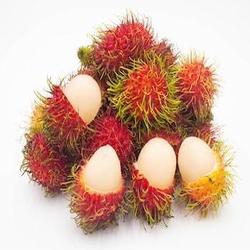
Label: Rambutan